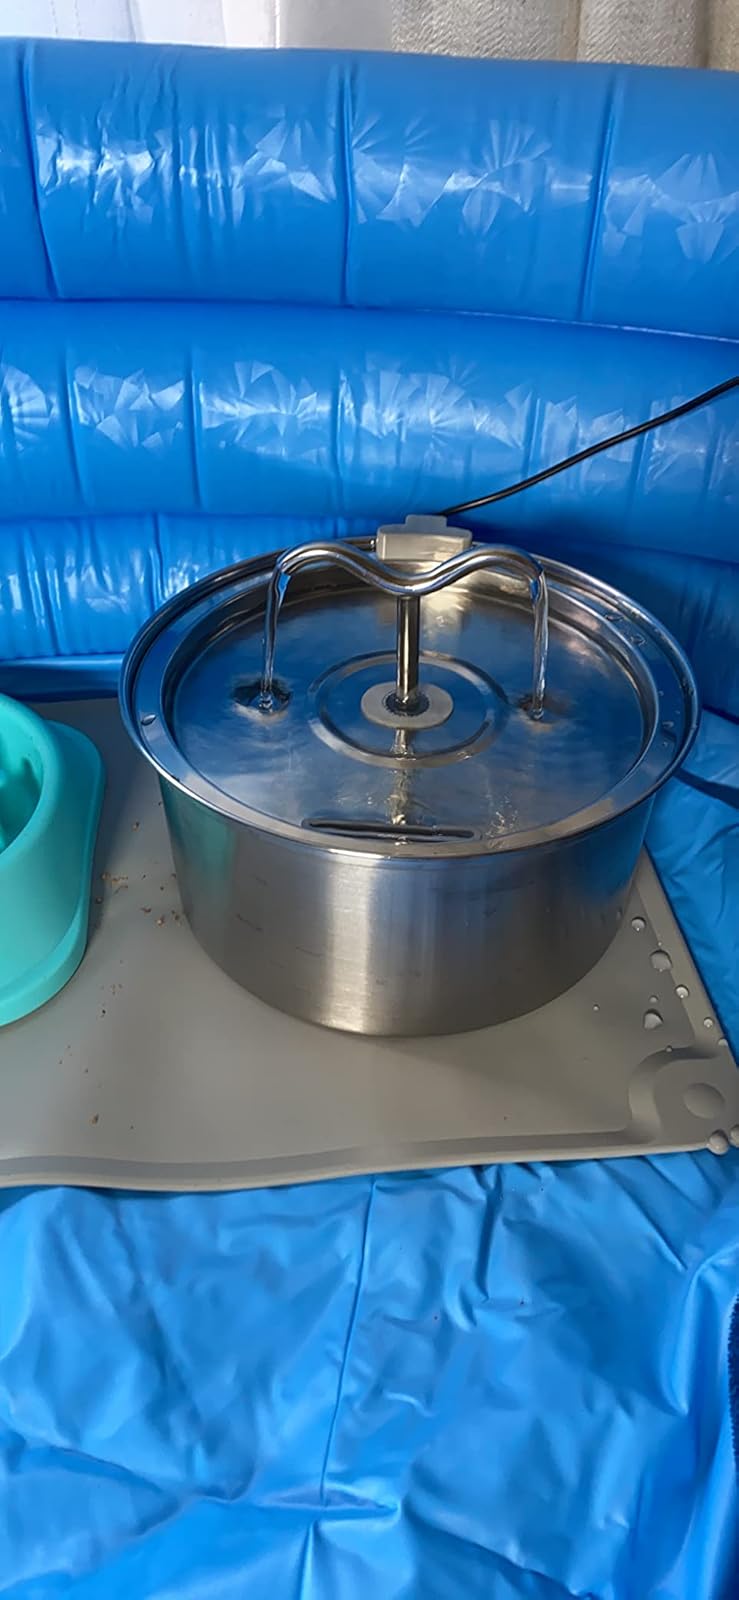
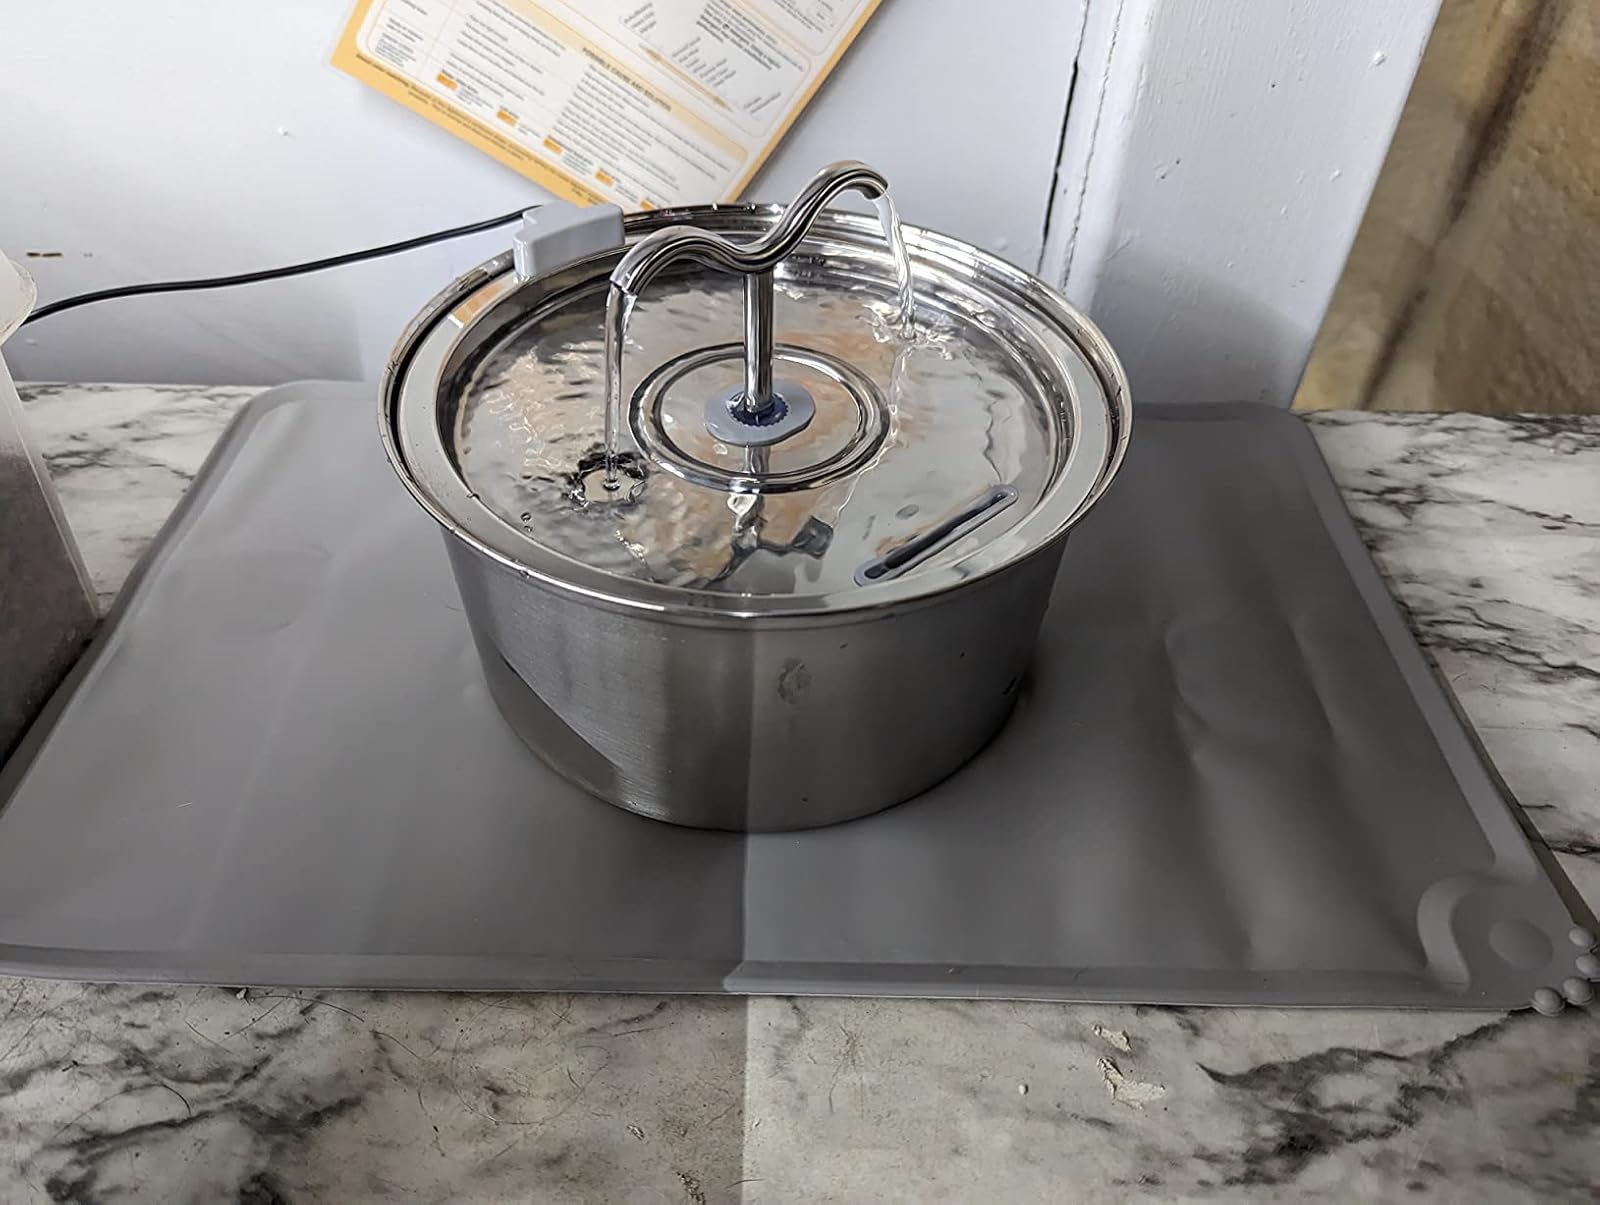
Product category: items_bowl
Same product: yes